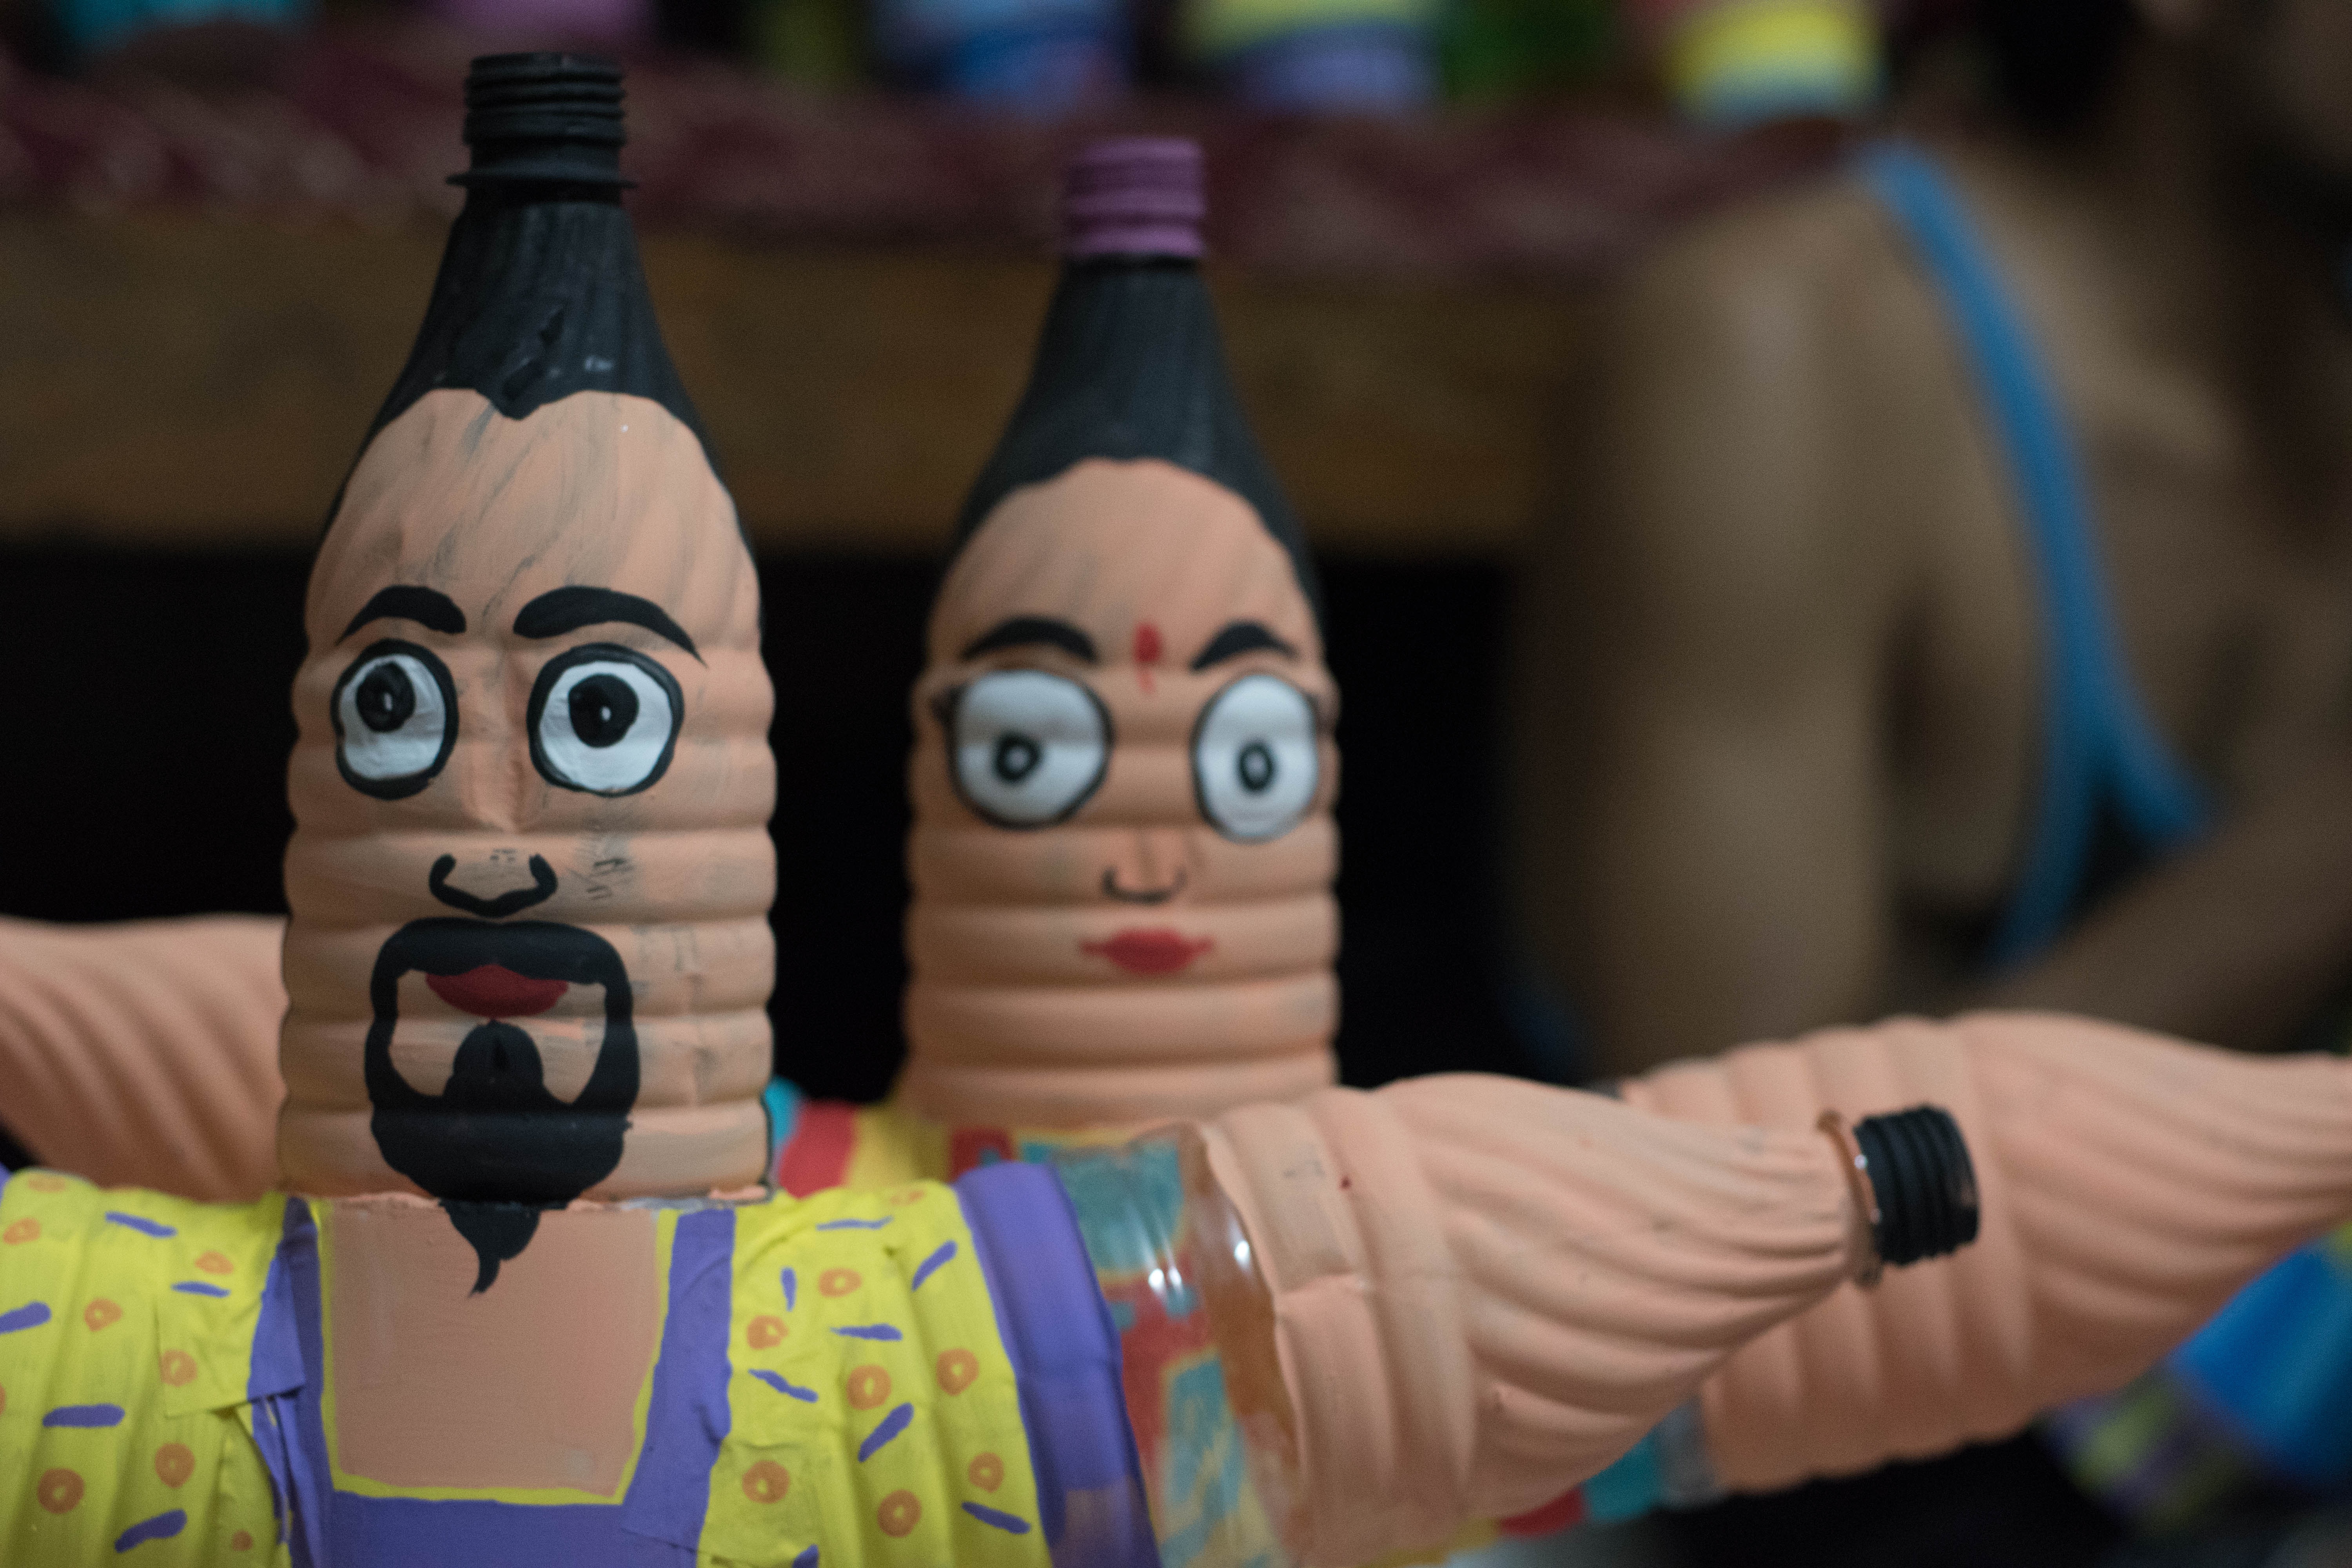
color, artistic, paint, craft, colorful, toy, doll, art, creativity, bottle paint, man woman doll